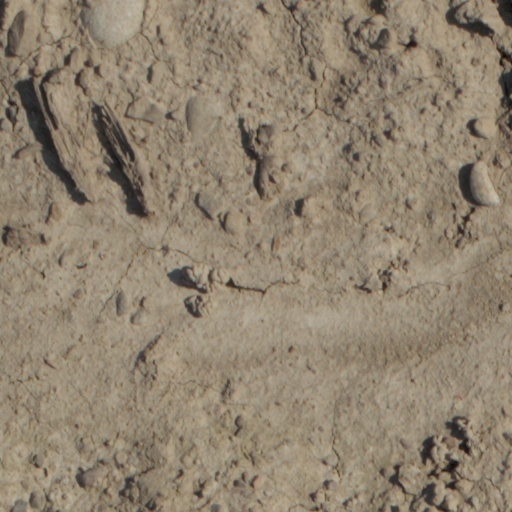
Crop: wheat